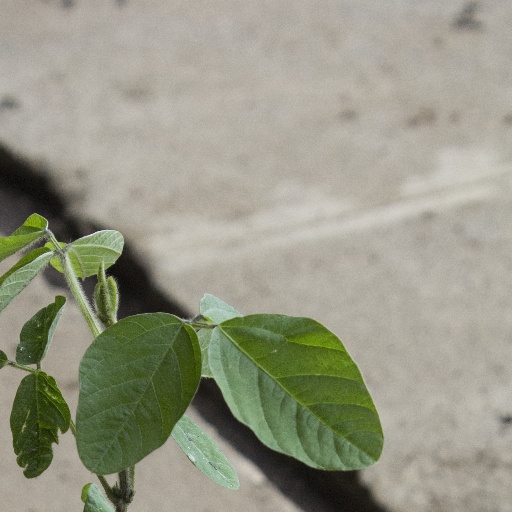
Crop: soybean